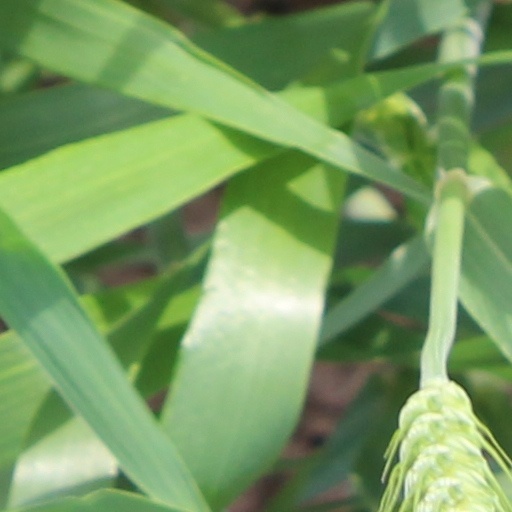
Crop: wheat